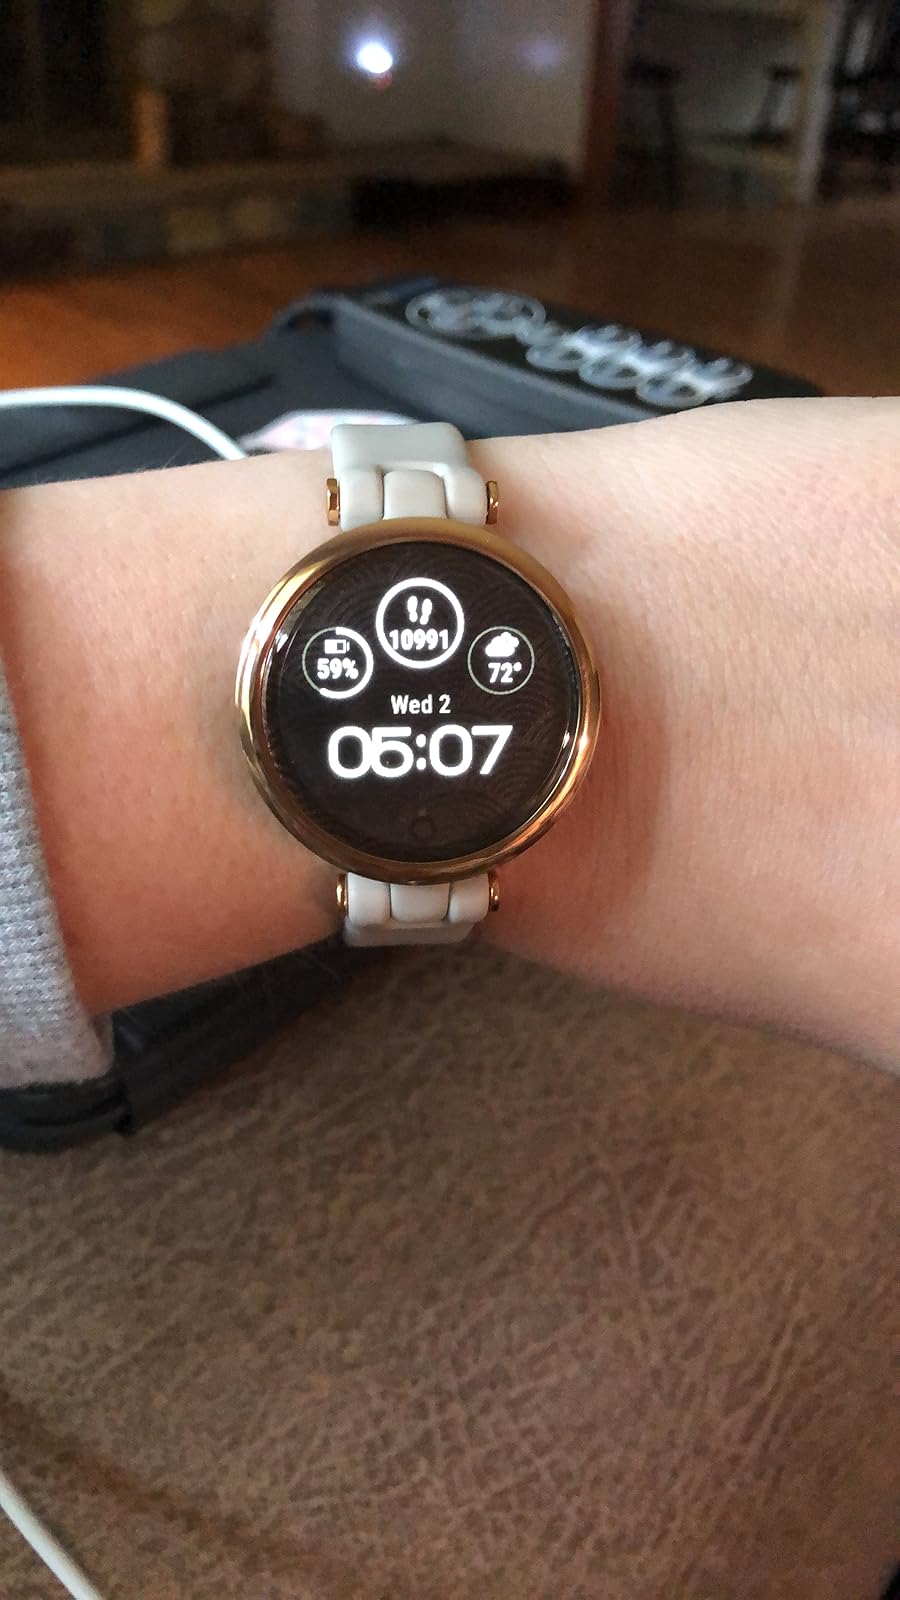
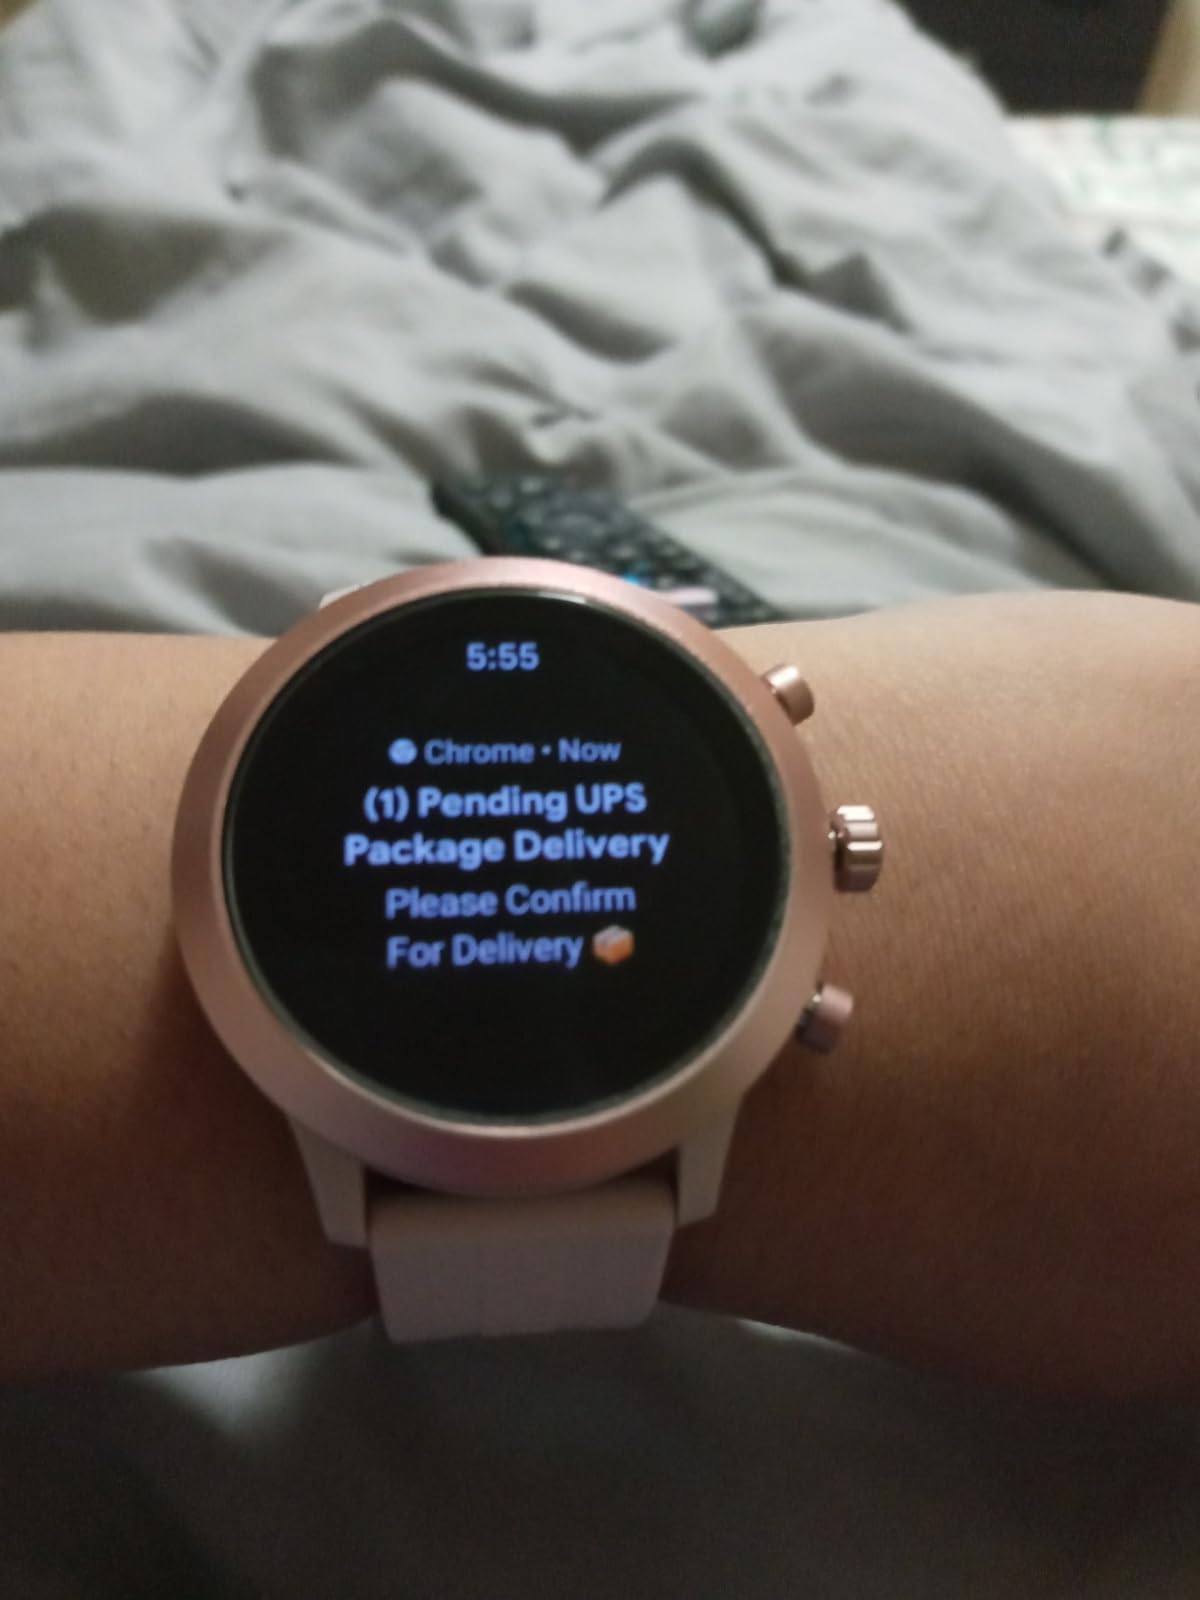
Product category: smartwatch
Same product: no